Pala d'Oro

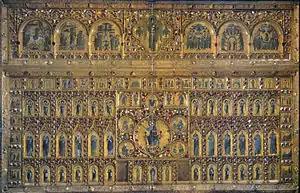
Pala d'Oro from a closer view

Pala d'Oro is the high altar retable of the Basilica di San Marco in Venice (and in Italian may refer to other gold altar frontals elsewhere). It is universally recognized as one of the most refined and accomplished works of Byzantine enamel, with both front and rear sides decorated. It was created and expanded in several phases over many centuries. Most of the enamel panels were made in Constantinople or Italy in a Byzantine style, but some were probably looted in Constantinople during the Fourth Crusade in 1204 and brought from there to Venice.